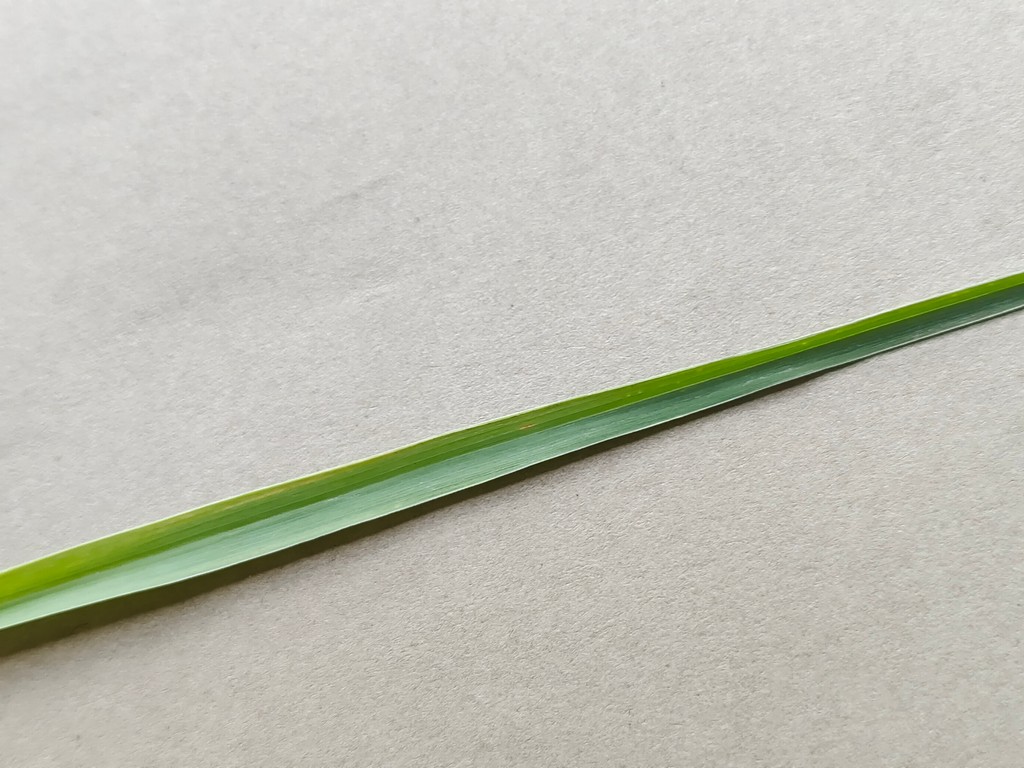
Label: Healthy